Jeffrey Hollender

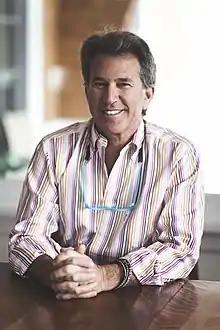
Jeffrey Hollender in 2014

Jeffrey Hollender (born 1954) is an American entrepreneur, author, and environmental activist who co-founded Seventh Generation Inc.